Wilda, Poznań

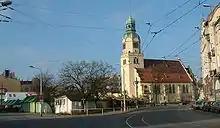
Rynek Wildecki

The old neighbourhood of Wilda lies to the east of the ZNTK plant. Its central point is Rynek Wildecki (Wilda Market Place), which contains an open-air market. The former "Wilda" cinema to the north of this (built 1962) has been closed since 2006, but there is now a Multikino multiplex cinema ("Multikino 51", opened 1998) located at the district's northern edge.